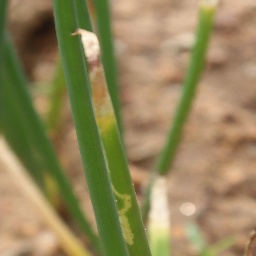
Label: Stemphylium leaf blight and collectrichum leaf blight